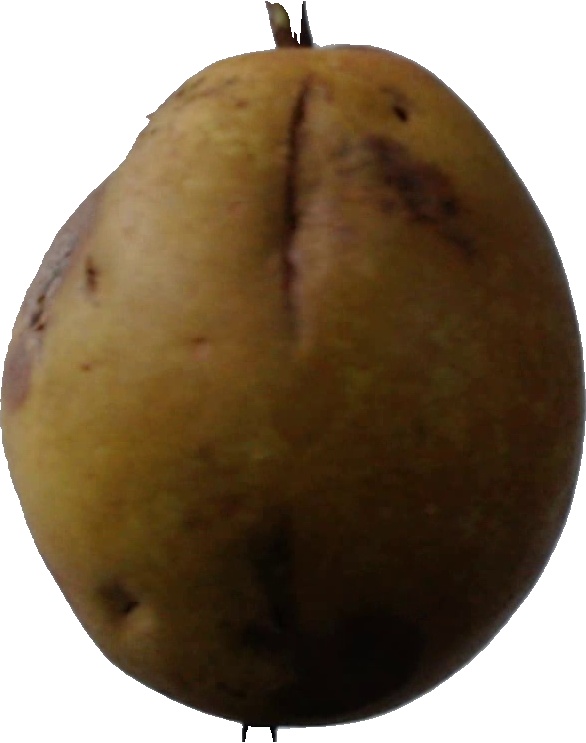
Label: pear_3